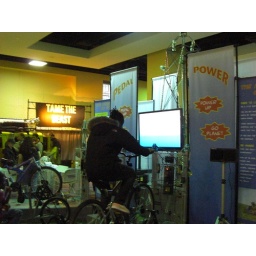
The Captain Planet section at the Go Green Expo in NYC, Here a girl rides a bike to power a light.